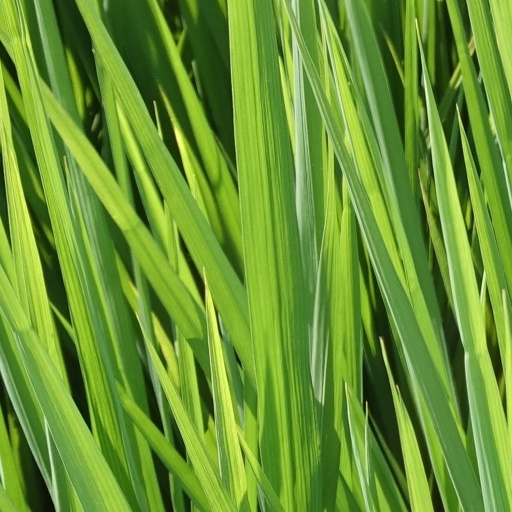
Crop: rice